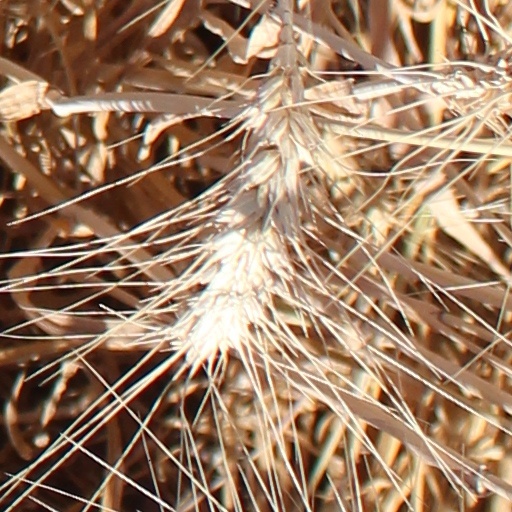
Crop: wheat